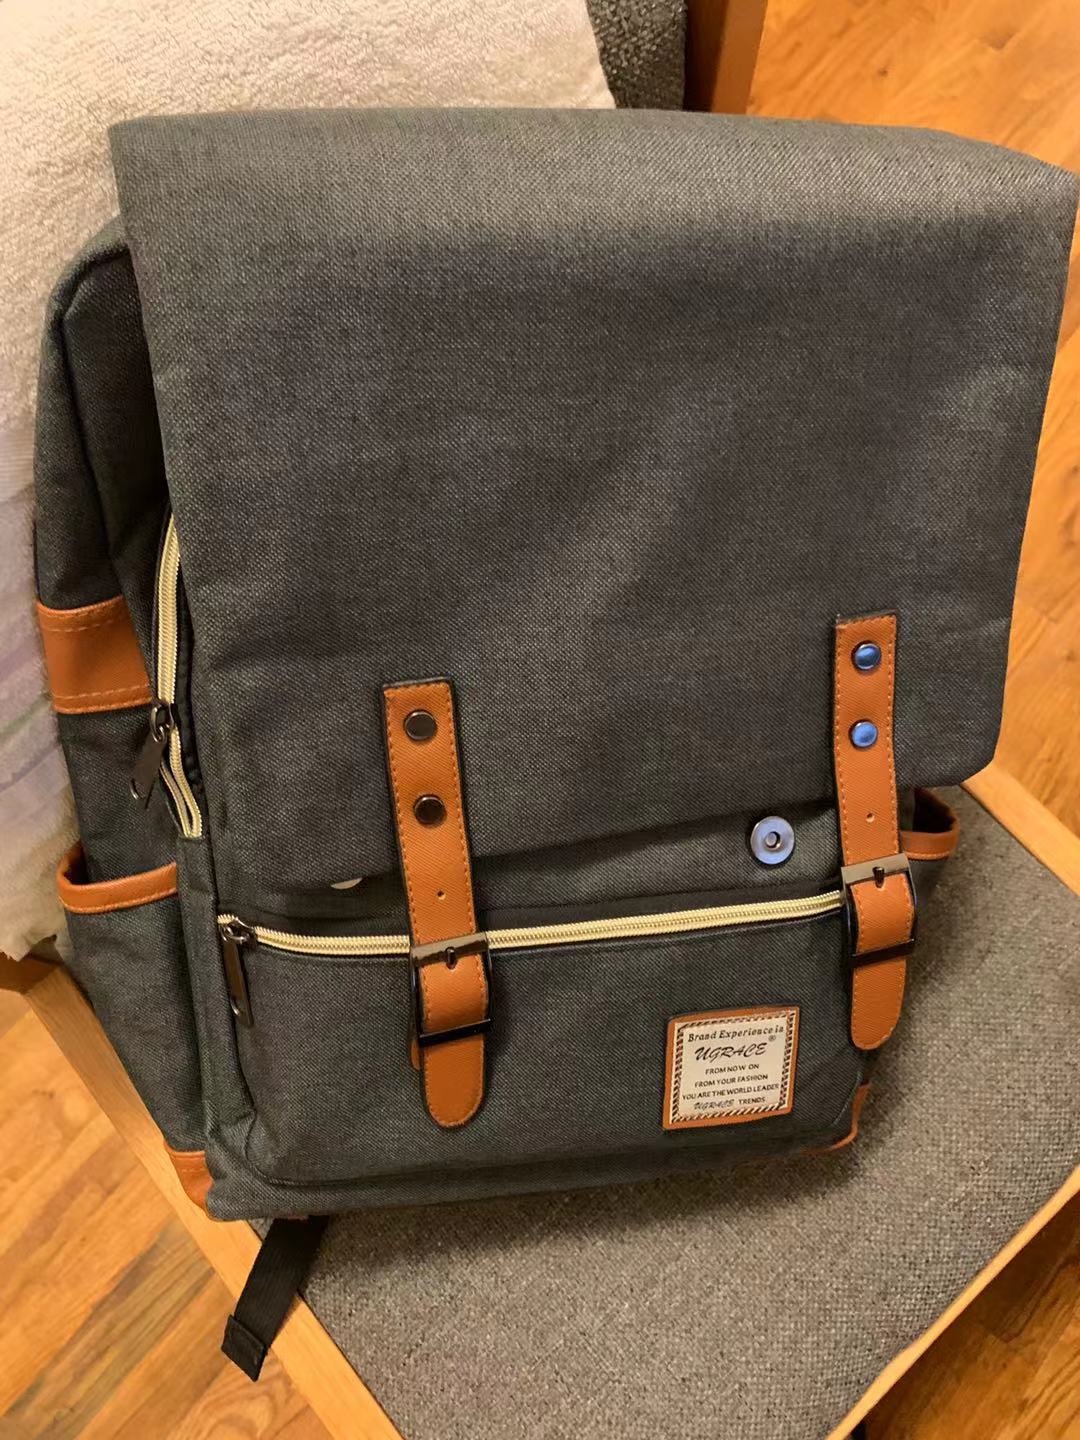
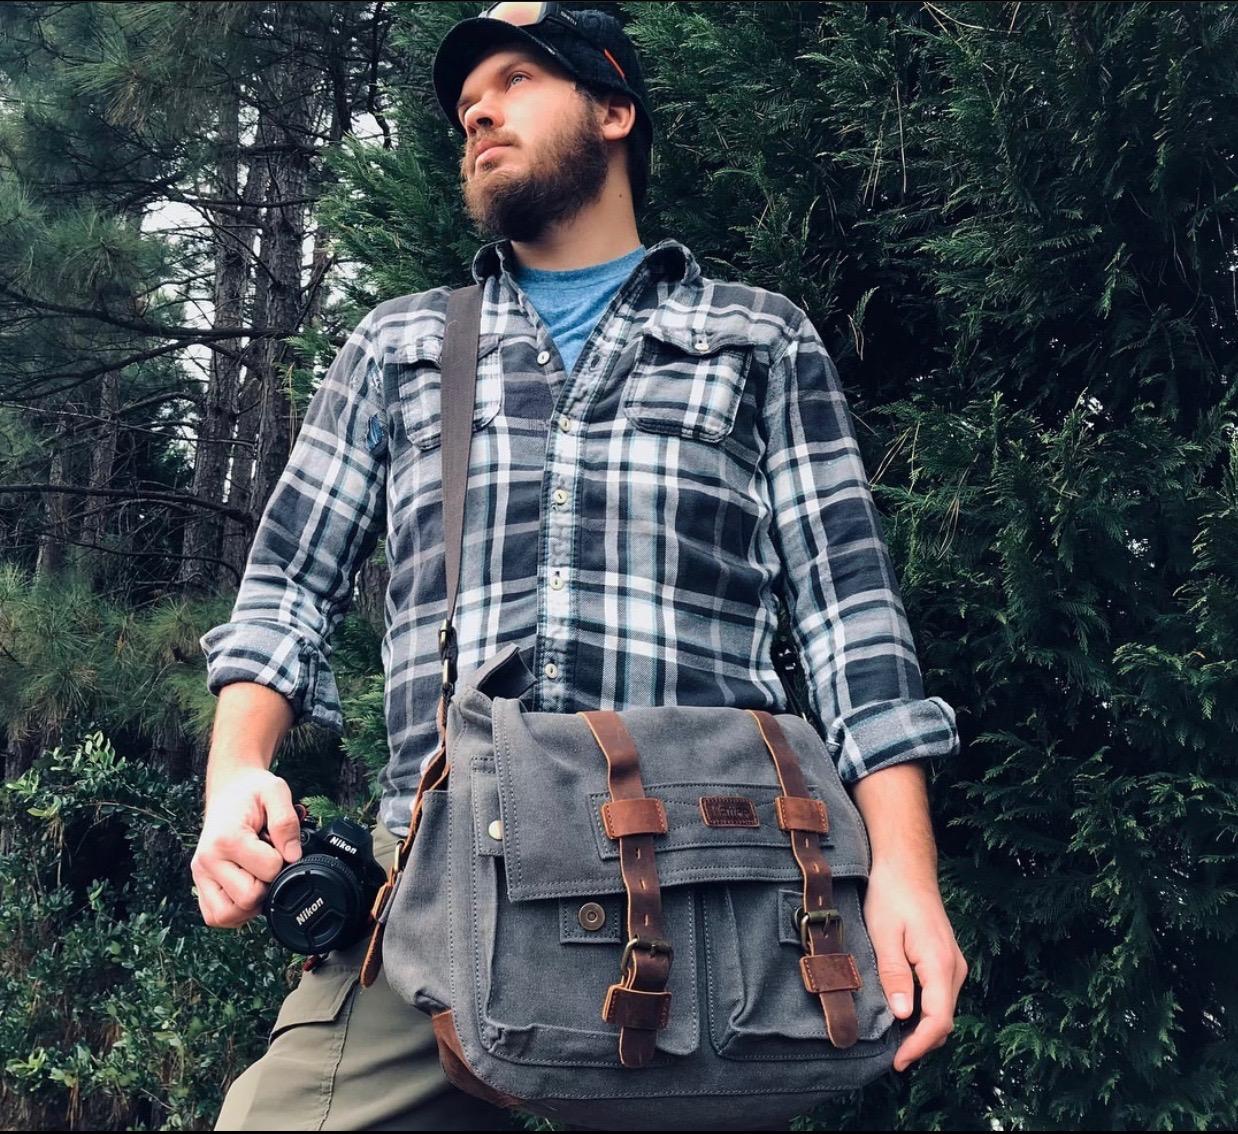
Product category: bag
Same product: no